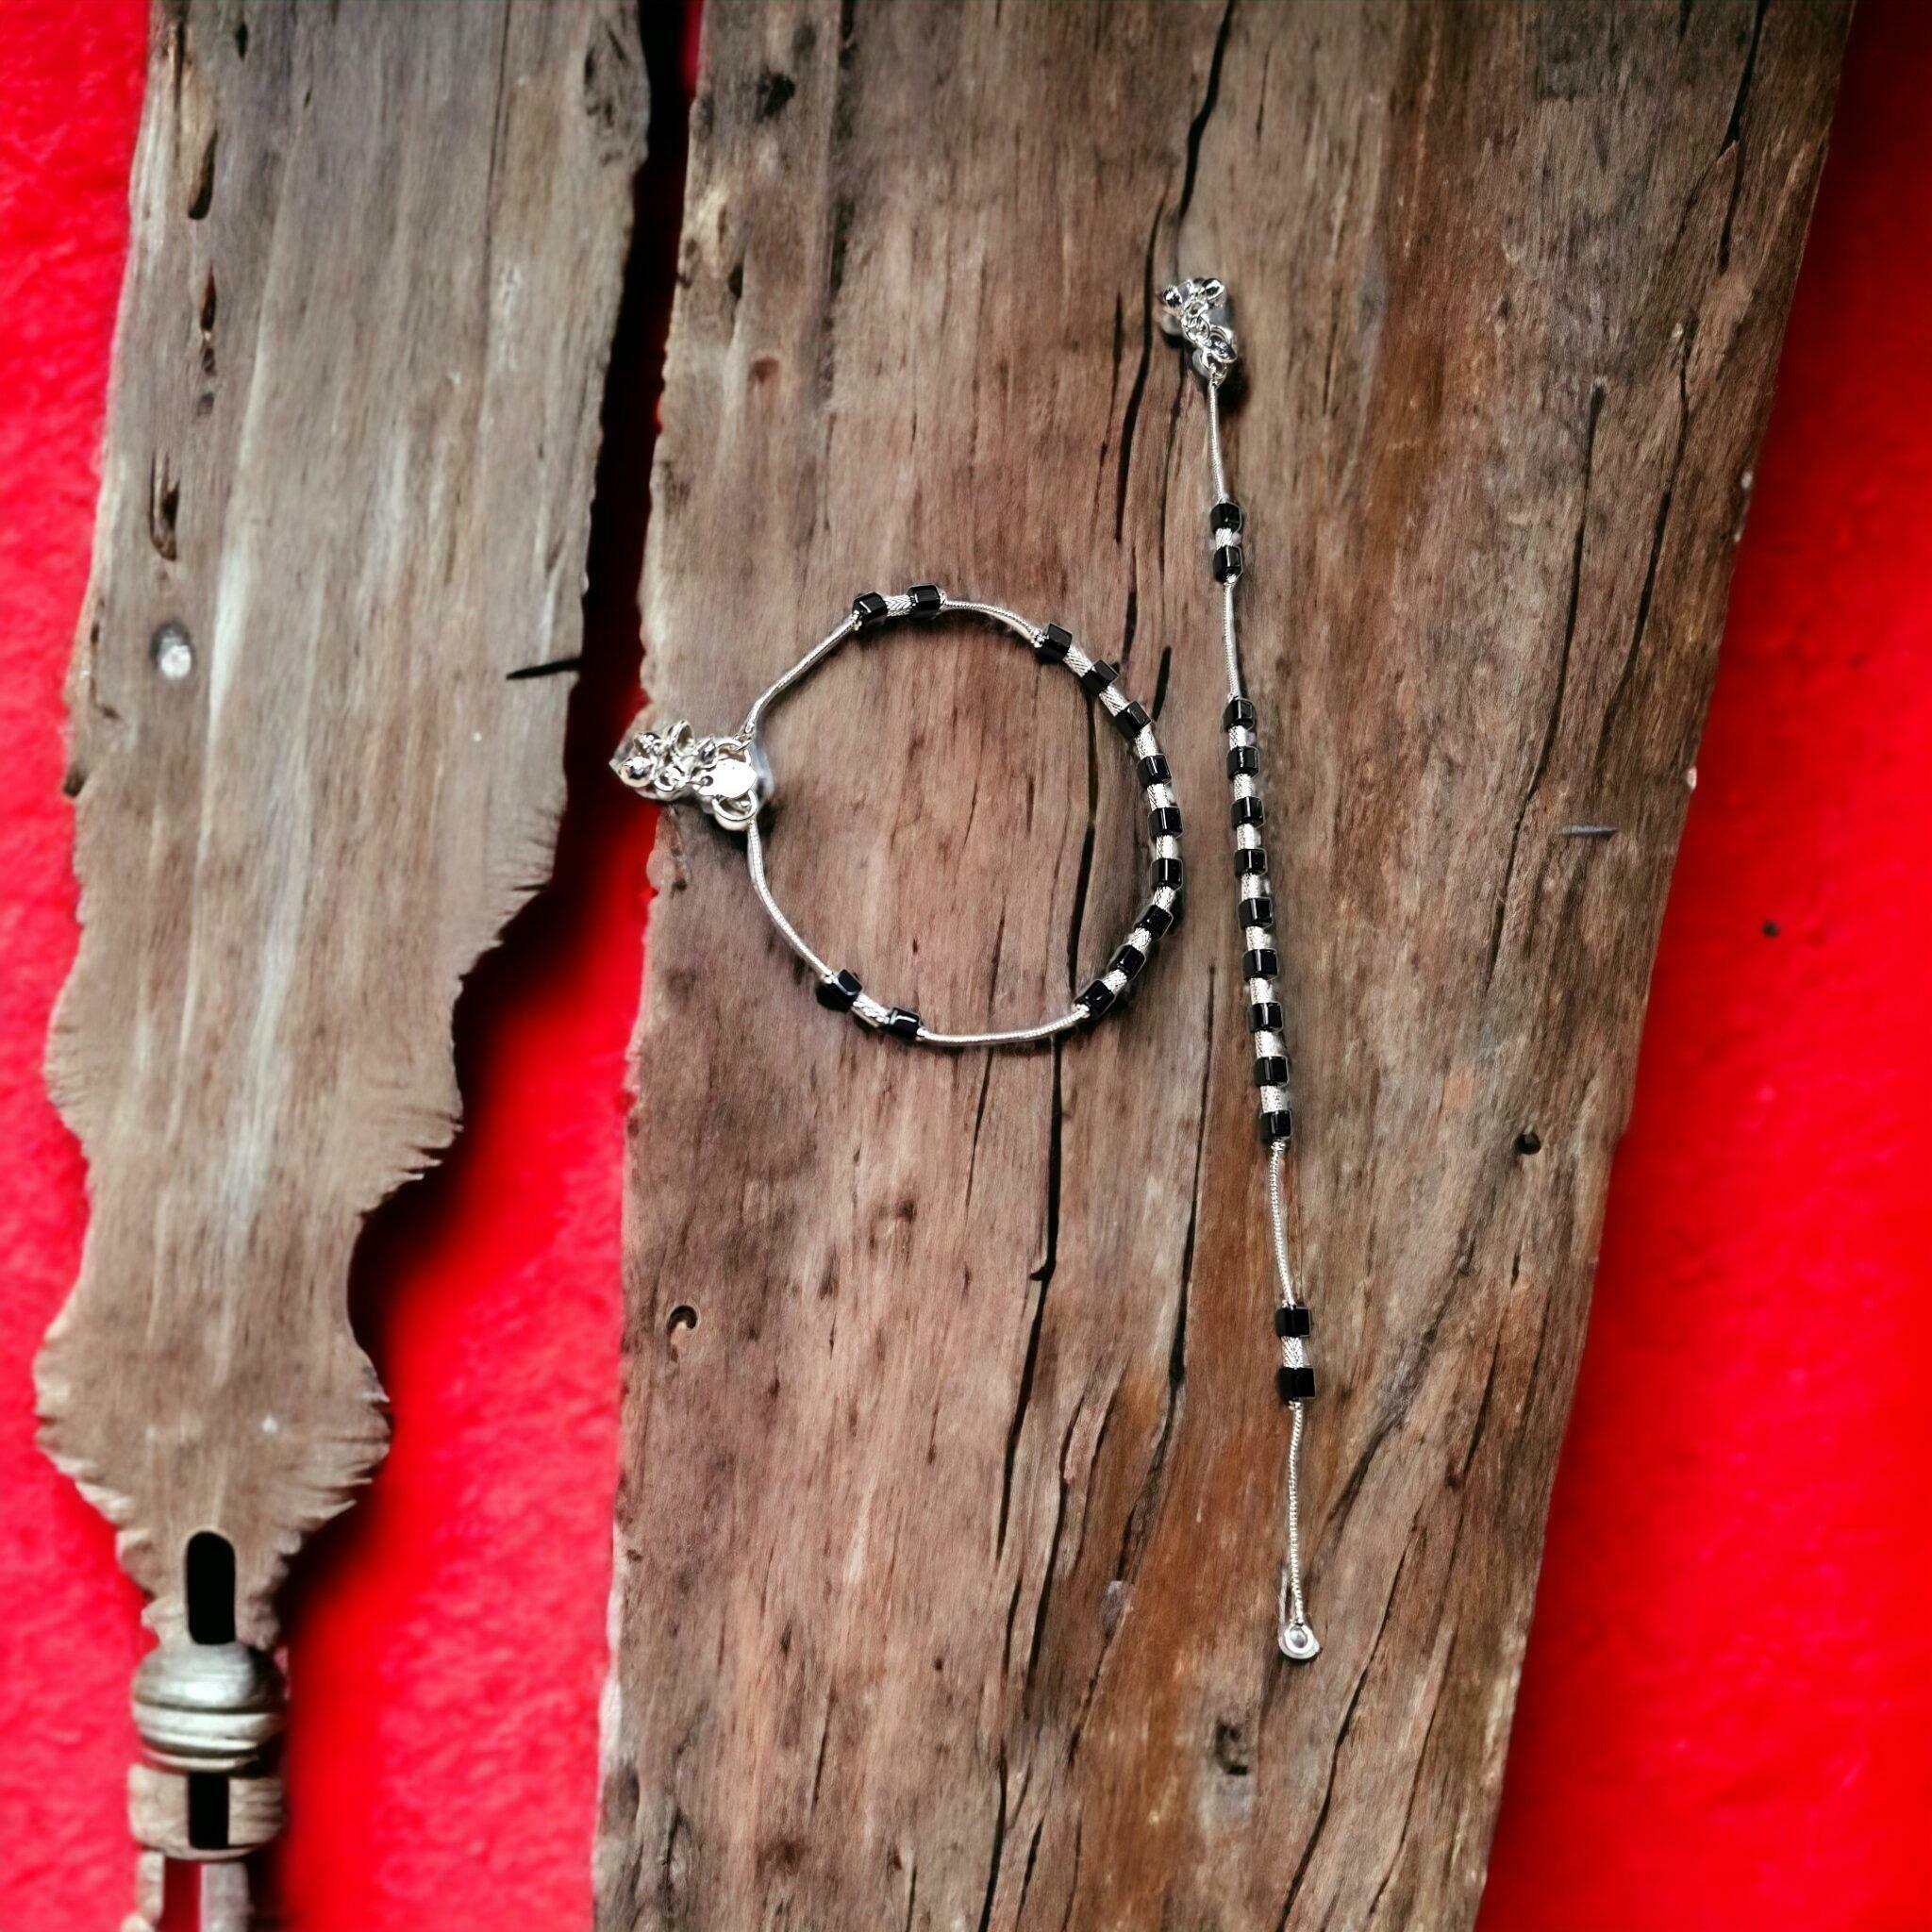
BR Ornaments A482 Alloy Anklet (Pack of 2)
Type: Anklet
Brand: BR Ornaments
Price: Rs. 279
 This silver anklet looks good with all indian outfitsor traditional outfits suitable girls and women of all ages. grab this pair of anklets, you will feel stylish ankle and shining silver anklet will make beautiful, you must buy the sns traders anklets you will never go wrong with the latest design, fancy anklets in silver jewellery.